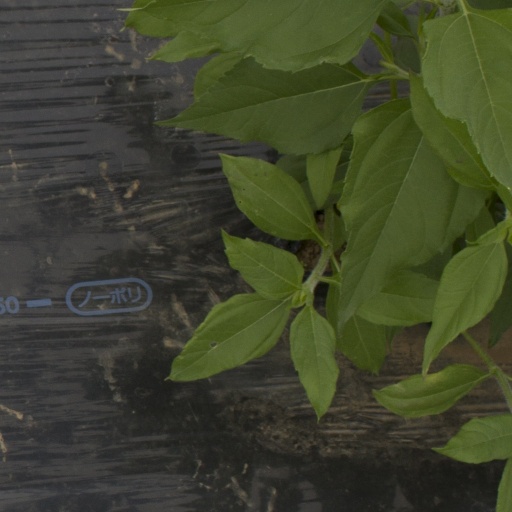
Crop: Jerusalem artichoke